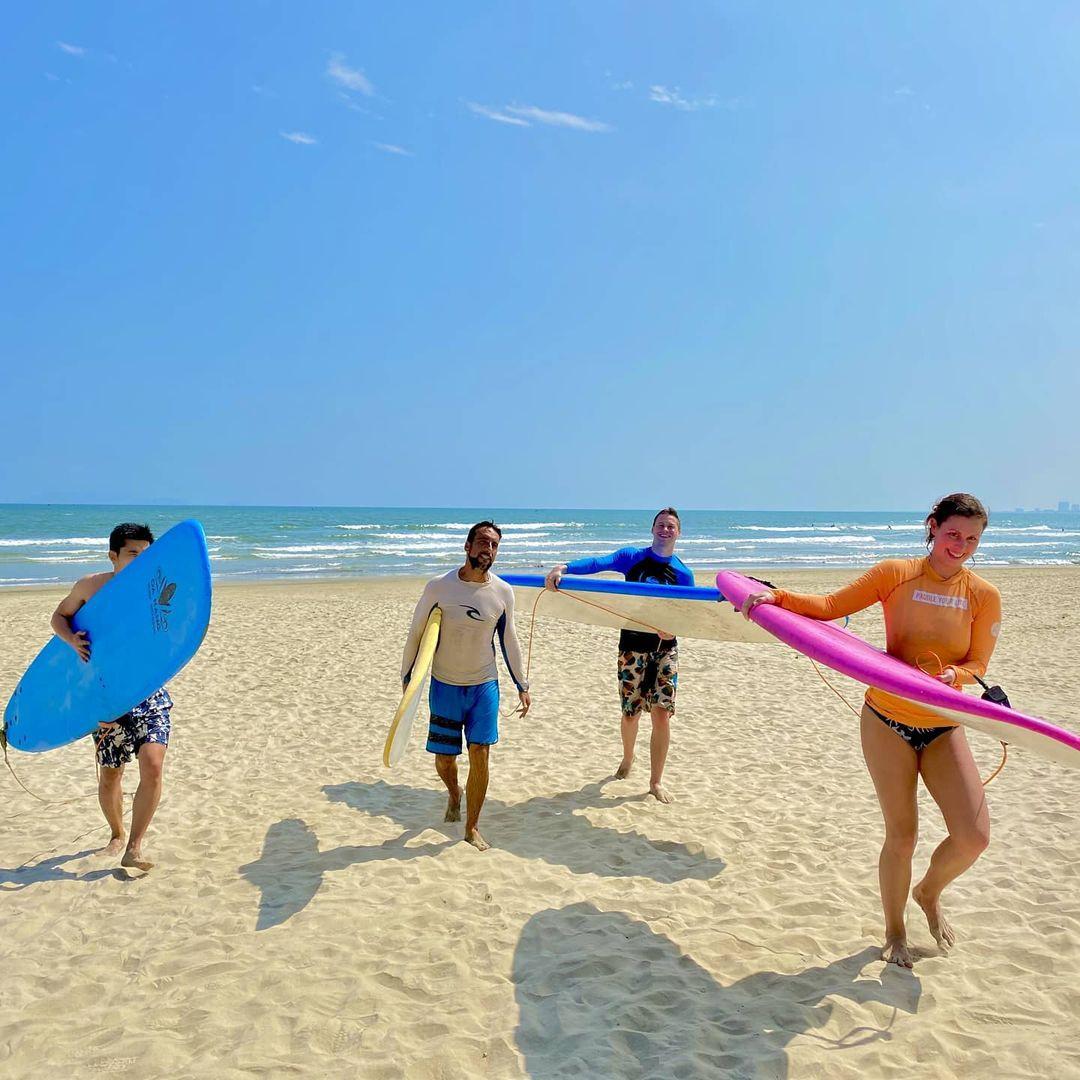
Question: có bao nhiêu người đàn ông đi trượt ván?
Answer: ba người